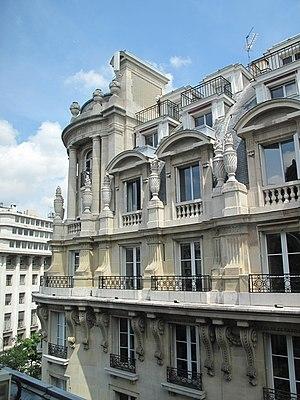
Immeuble de style Art Nouveau à l'angle du Boulevard des Italiens et de la rue de Gramont, Paris 2e arr.
Le Grand Cercle Républicain est une formation politique française fondée le 15 février 1898 afin de structurer le « parti progressiste ». Victime de la scission de ce parti pendant l'affaire Dreyfus, elle est dissoute à la fin de l'année 1900.